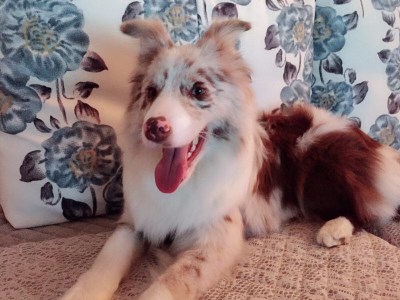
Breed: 2594-n000109-Border_collie